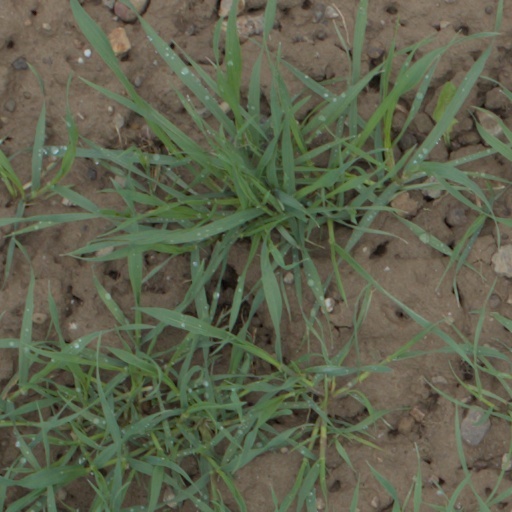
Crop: wheat